X11vnc

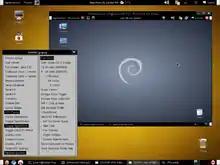
SSVNC 1.0.29 connected to a remote Debian 7 Linux Xsession

Since it uses the existing RFB CopyRect command, the scheme will work with any (i.e. unmodified) VNC viewer. There are some disadvantages, however. The first is that it consumes a large amount of memory. For good performance a scratch region 10 to 20 times larger than the actual screen should be used. So instead of using 5 MB for a 1280x1024 truecolor frame buffer, closer to 100 MB will be used (on both the VNC client and server sides). This is not so much of an issue on modern computers, but would not be possible on a low memory device. Second, the VNC viewer may treat the scratch region in ways that confuse the user, for example displaying it to the user or automatically panning down into it if the mouse reaches the bottom of the real screen. The Unix VNC viewer in SSVNC automatically hides the scratch region. Finally, x11vnc's heuristics for caching and reusing window pixel data are not perfect and can lead to unexpected flashing of a window's contents and other undesired effects.